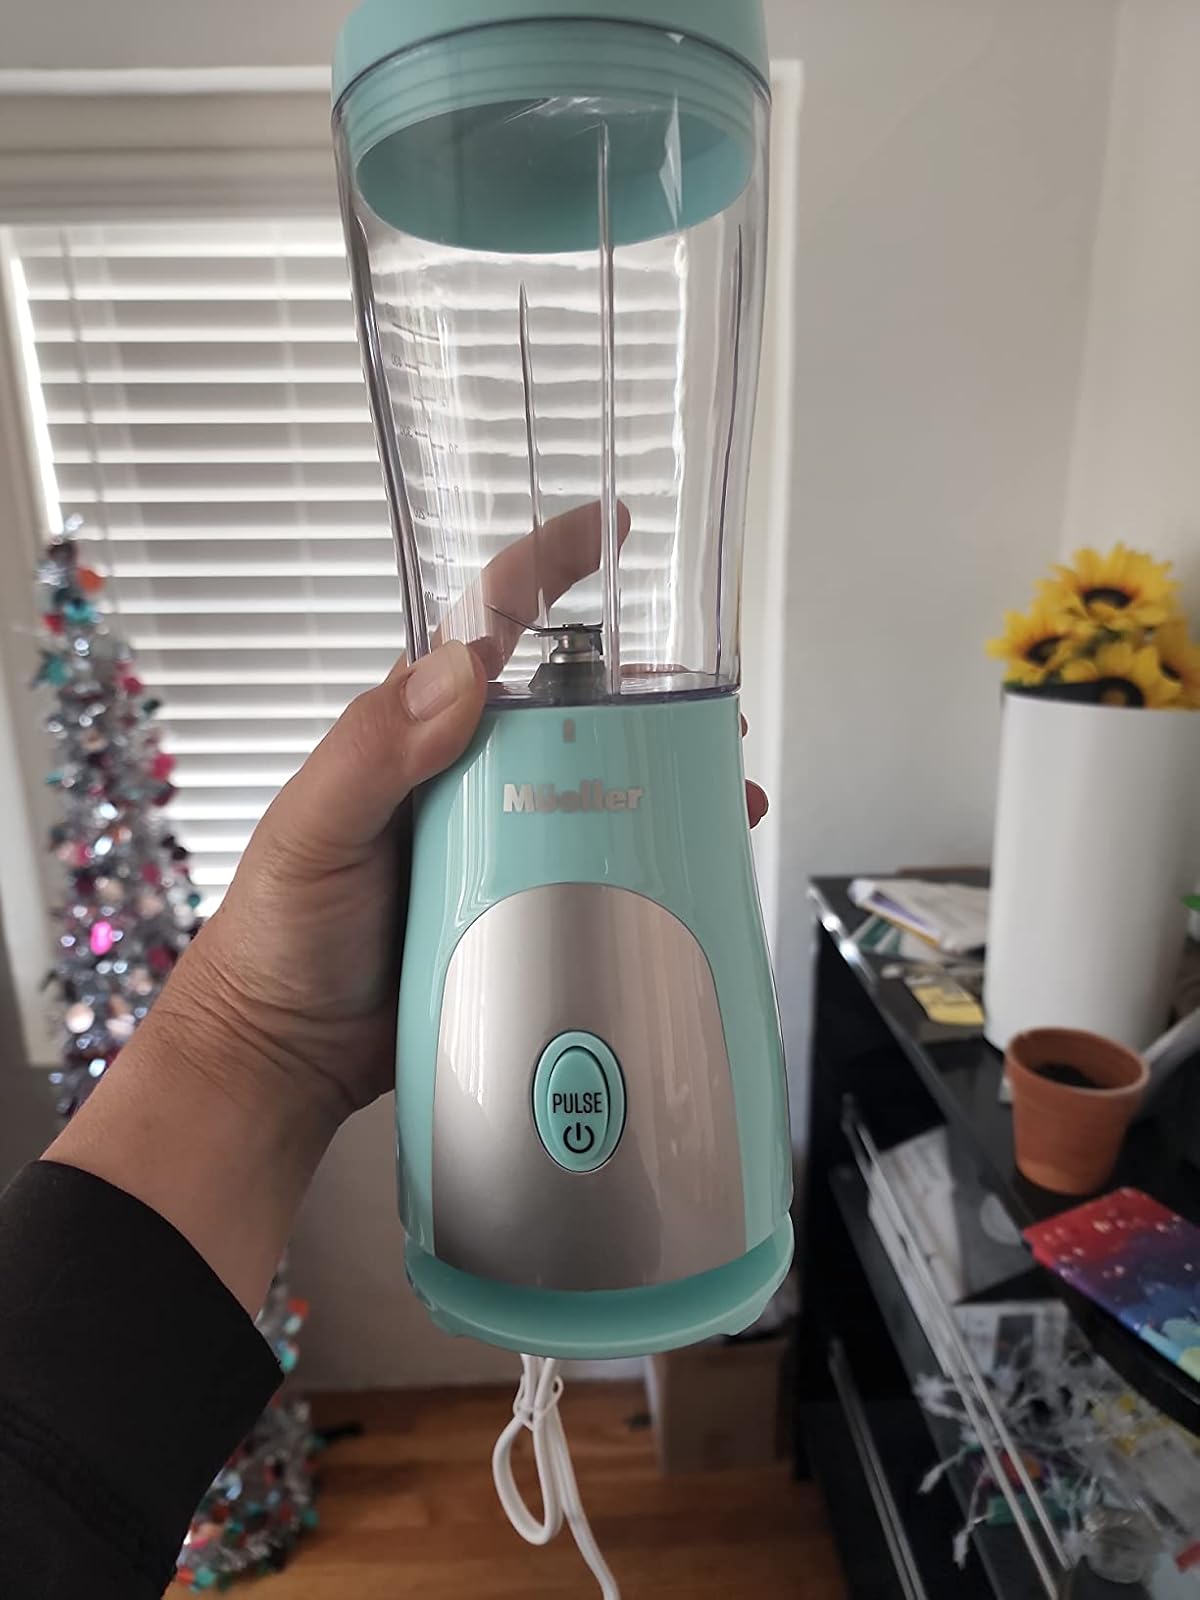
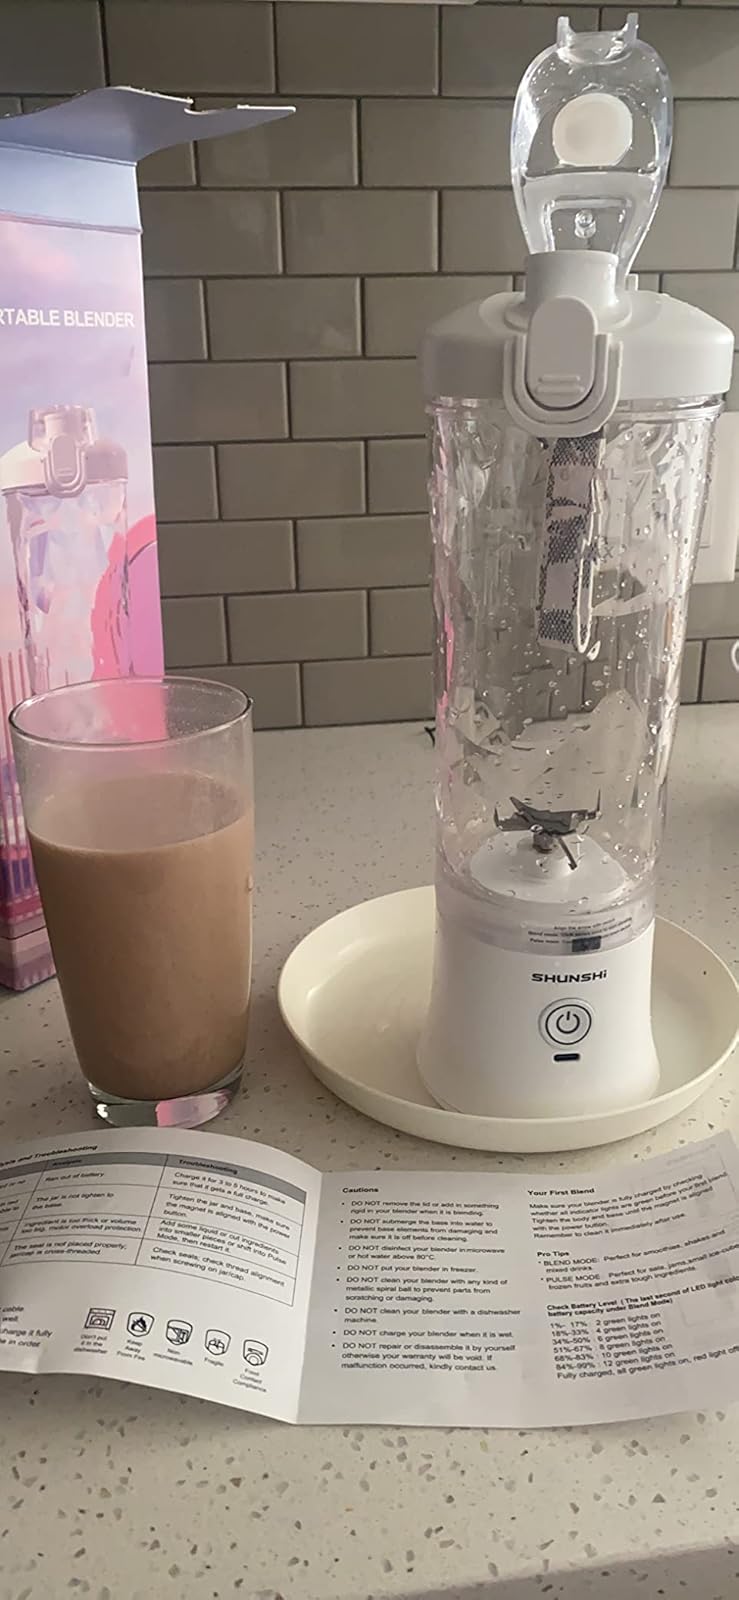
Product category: items_blender
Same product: no